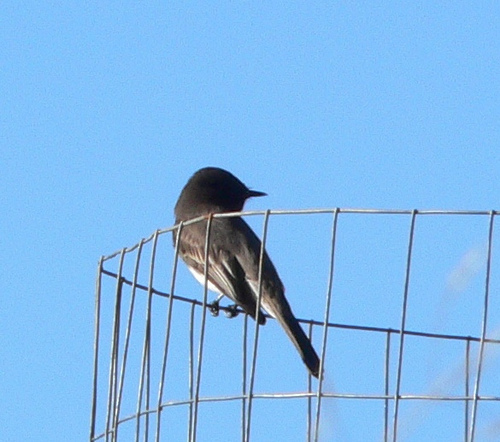
a small bird with a black head blending into a dark grey and white over the wings and white on the breast and belly.
the bird is grey with a large head and has a white belly with a pointed bill.
a small bird with a big head, and gray and black feathers.
this is a small bird with a black grey head and body, the chest is white.
this bird has a black crown, grey feathers, and a white belly and a short, straight beak.
this particular bird has a white belly and is all black elsewhere
this bird has wings that are black and has a white bellymedium sized, black and grey in color, with a sharp bill.
this bird has a dark black eye and crown and a white breast
this bird has wings that are black and has a thin bill
Species: Sayornis